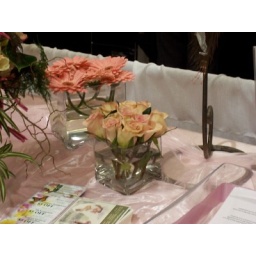
I really liked the individual types of flowers in glass boxes and vases